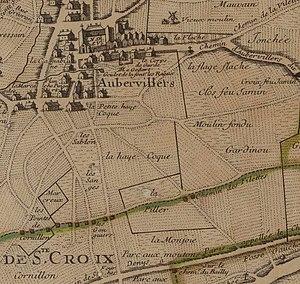
Saint-Denis.Inselin.1707.Haye-Coq.Gardinou
La rue de la Haie-Coq est une voie s'étendant de la porte d'Aubervilliers dans le 19ᵉ arrondissement de Paris à la commune d'Aubervilliers en France.